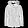
Label: Coat